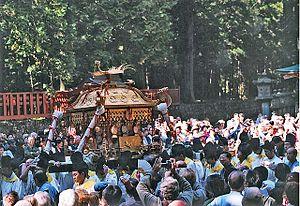
Dans les rituels shintoïstes, le mikoshi est une châsse portable que les fidèles transportent dans les rues d'un quartier au cours d'une procession, souvent lors d'un matsuri.